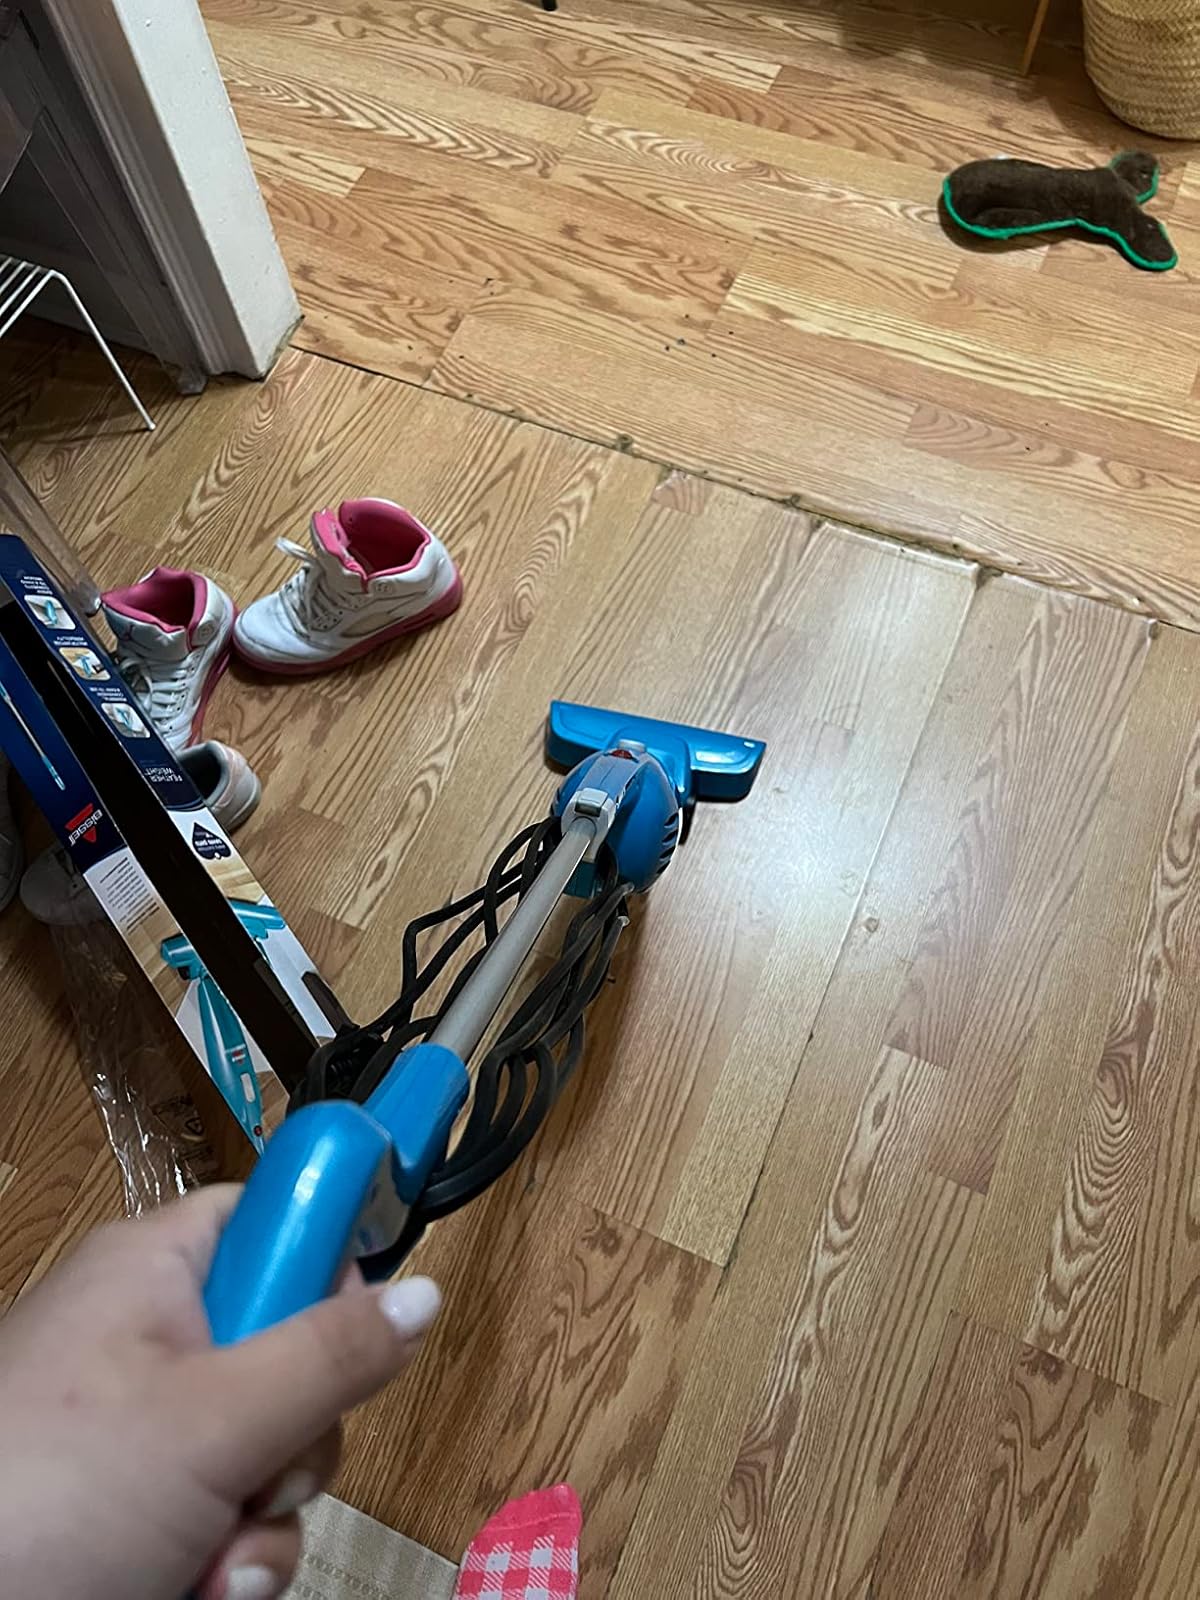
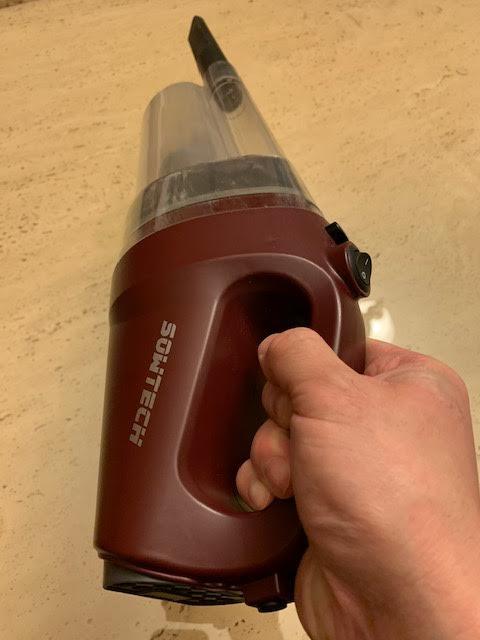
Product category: items_vacuum
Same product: no